Theodore Branas

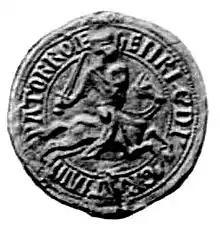
Seal of Henry of Flanders, Emperor of the Latin Empire, 1205-1216

After the fall of Constantinople in 1204 Theodore seems to have speedily come to an accommodation with the new Latin regime. Theodore and Anna married, the date of their marriage is unknown. They had at least one daughter, who married Narjot de Toucy. For several years after 1204 Theodore, and presumably Anna, were of invaluable assistance to the Empire. Theodore was one of the few notable Greeks to offer it his immediate support, and, possibly in 1206, received the title of Caesar in return.